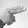
ASL letter: H